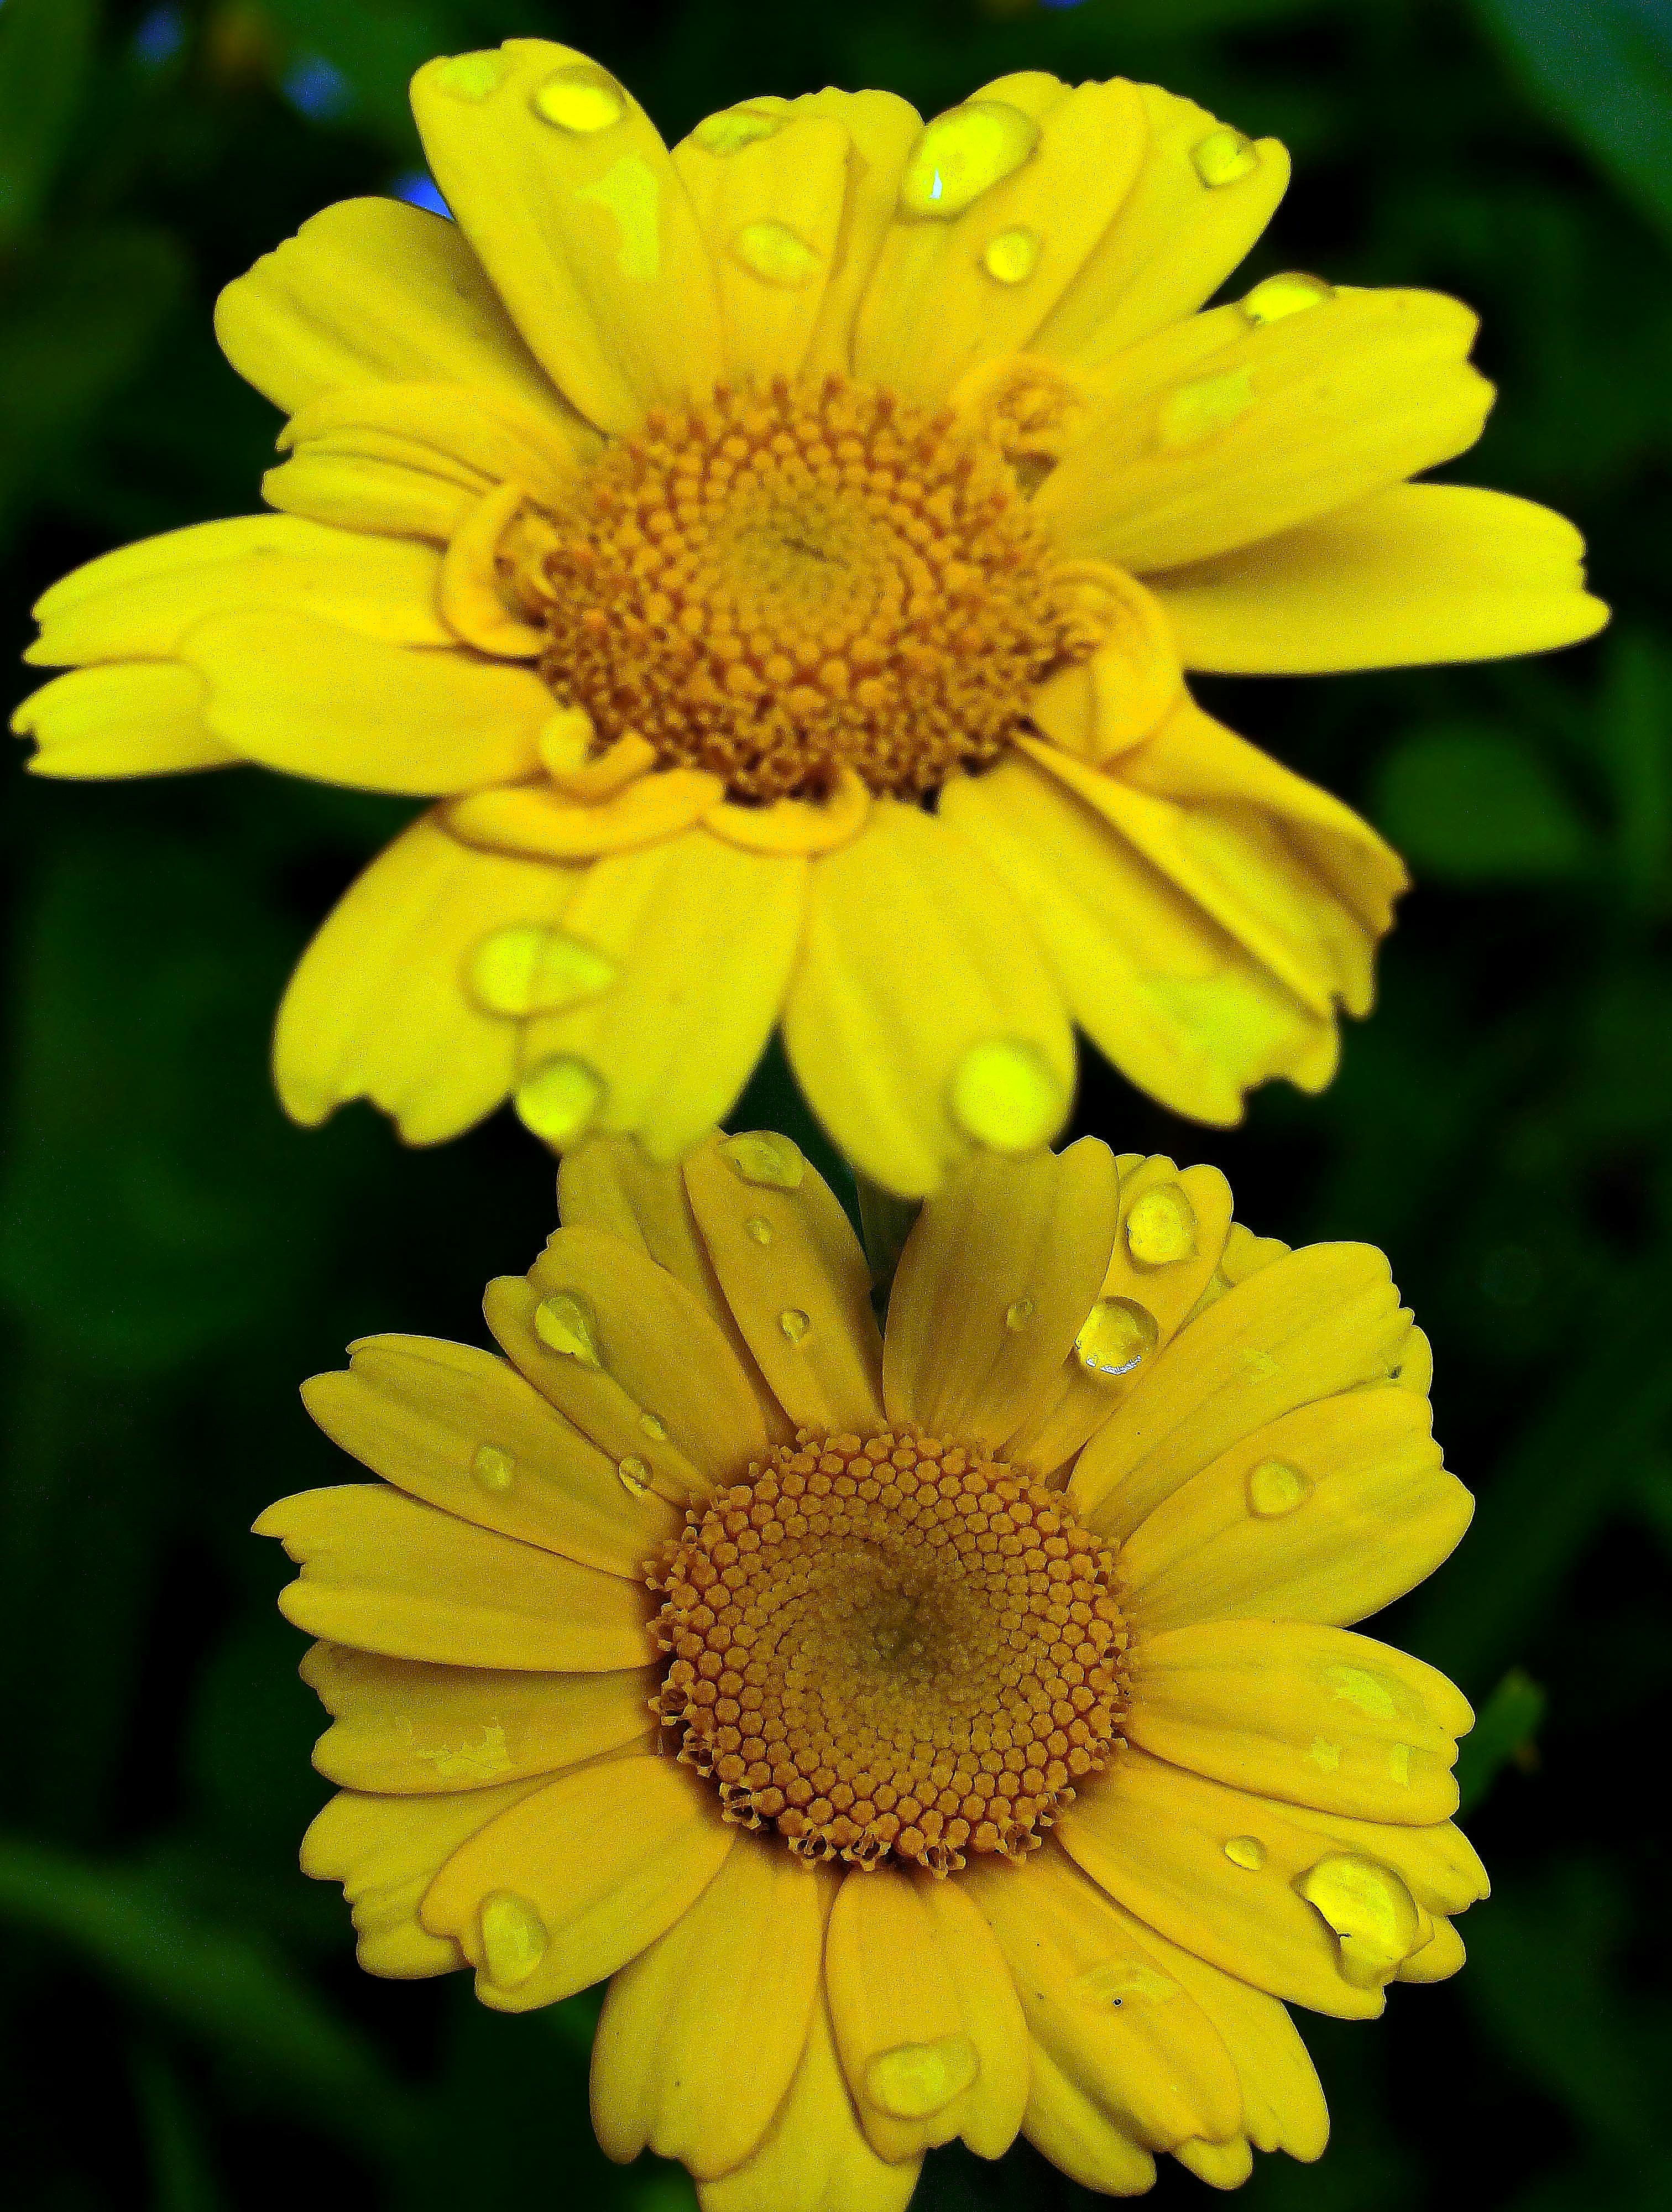
nature, plant, field, flower, petal, photo, herb, macro, botany, yellow, flora, sunflower, wildflower, flowers, naturaleza, flores, a77, g, ggl1, gaby1, xovesphoto, gabrielcorua, xelodegalicia, sonya77v, sonyslta77v, macro photography, flowering plant, daisy family, annual plant, land plant